Seasoning (cookware)

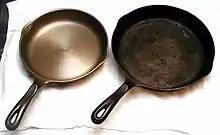
Cast iron skillets, before seasoning (left) and after several years of use (right)

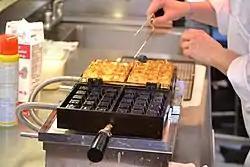
A commercial waffle iron showing its seasoned cooking surface (the dark brown surface coating)

Seasoning is the process of coating the surface of cookware with fat which is heated in order to produce a corrosion resistant layer of polymerized fat. It is required for raw cast-iron cookware and carbon steel, which otherwise rust rapidly in use, but is also used for many other types of cookware. An advantage of seasoning is that it helps prevent food sticking.